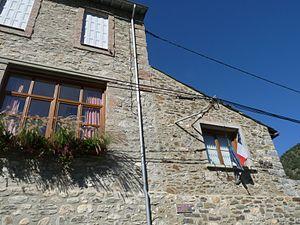
Mairie de Conat , Pyrénées-Orientales, France
Conat est une commune française située dans le département des Pyrénées-Orientales, en région Occitanie.